Lemieux, Ontario

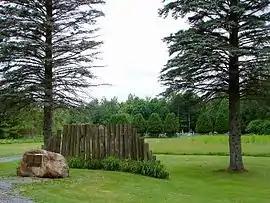
Memorial and old graveyard of Lemieux in the background

Lemieux is a ghost town in the Canadian province of Ontario, which was located on the shore of the South Nation River in the Prescott and Russell County township of South Plantagenet. The community was abandoned over a two-year period from 1989 to 1991, after soil testing revealed that the town was built on unstable Leda clay, a type of subsoil which can liquefy under stress, and was consequently in danger of experiencing a landslide similar to the one that destroyed the town of Saint-Jean-Vianney, Quebec in 1971.